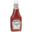
Label: bottle